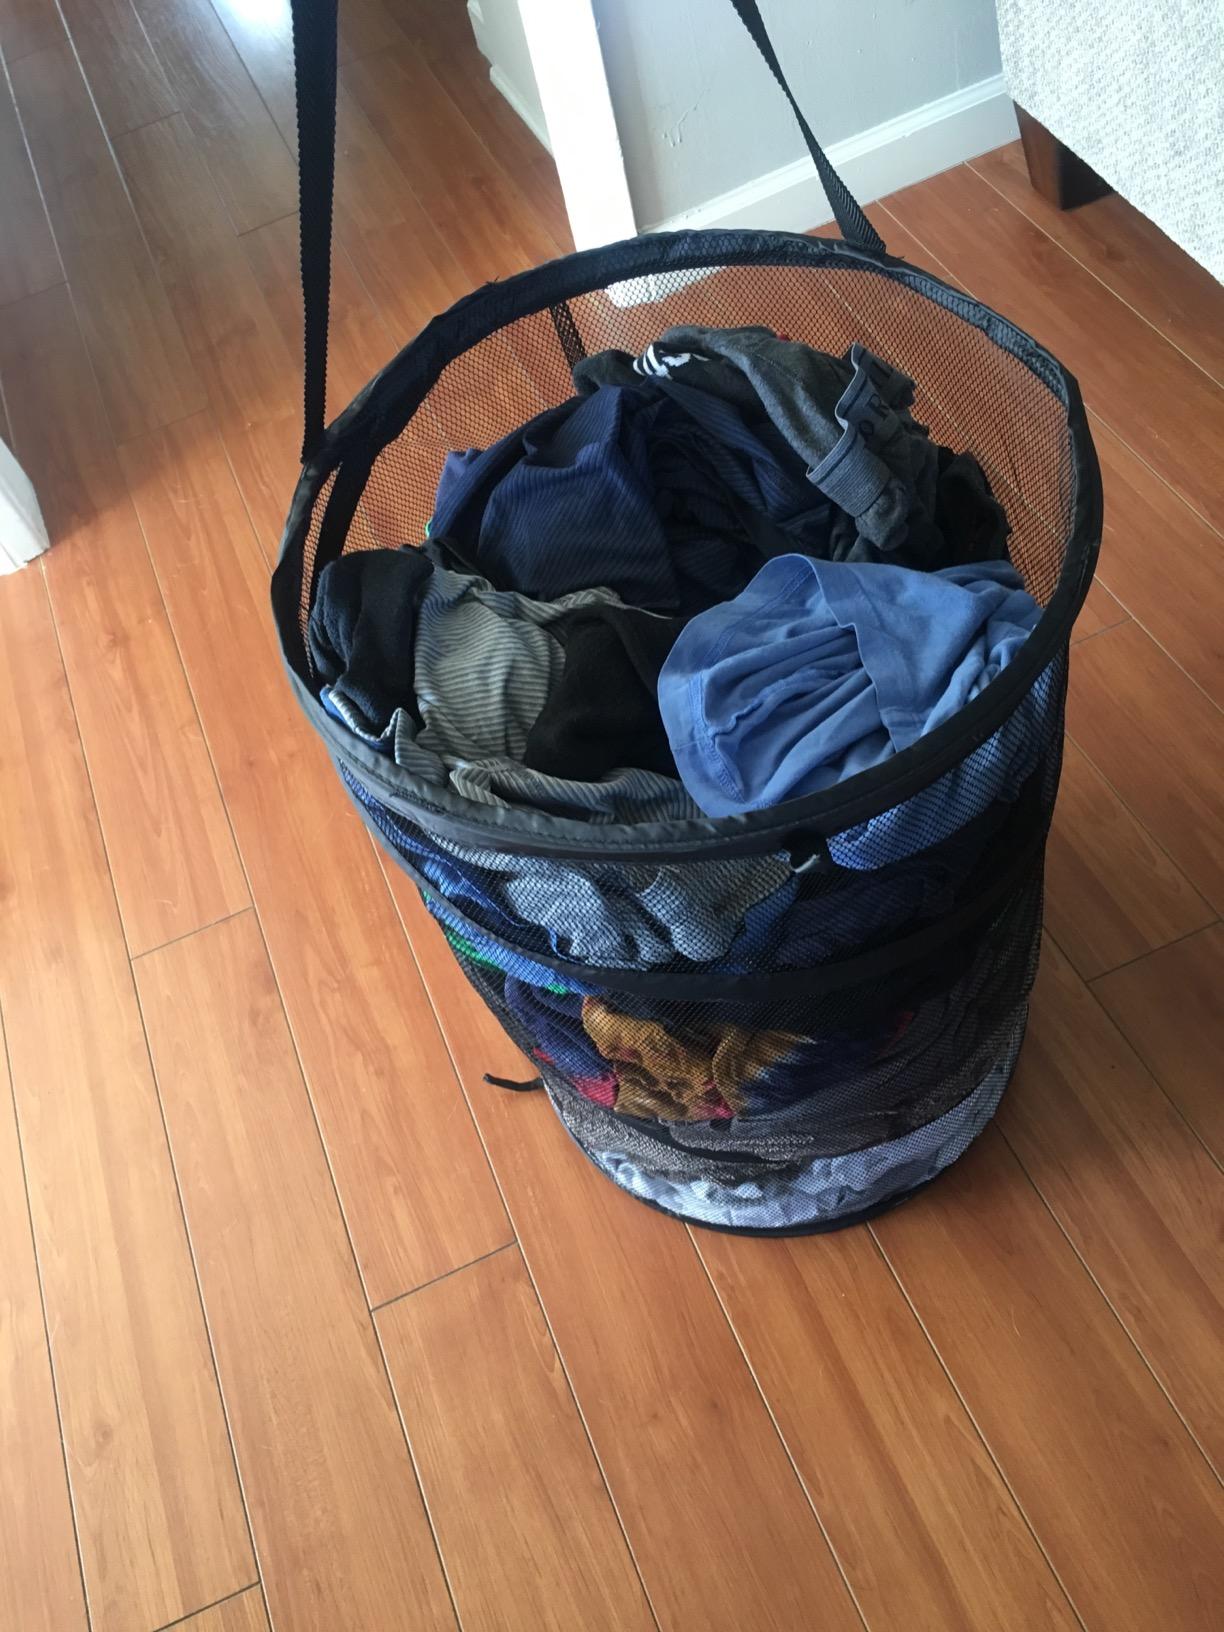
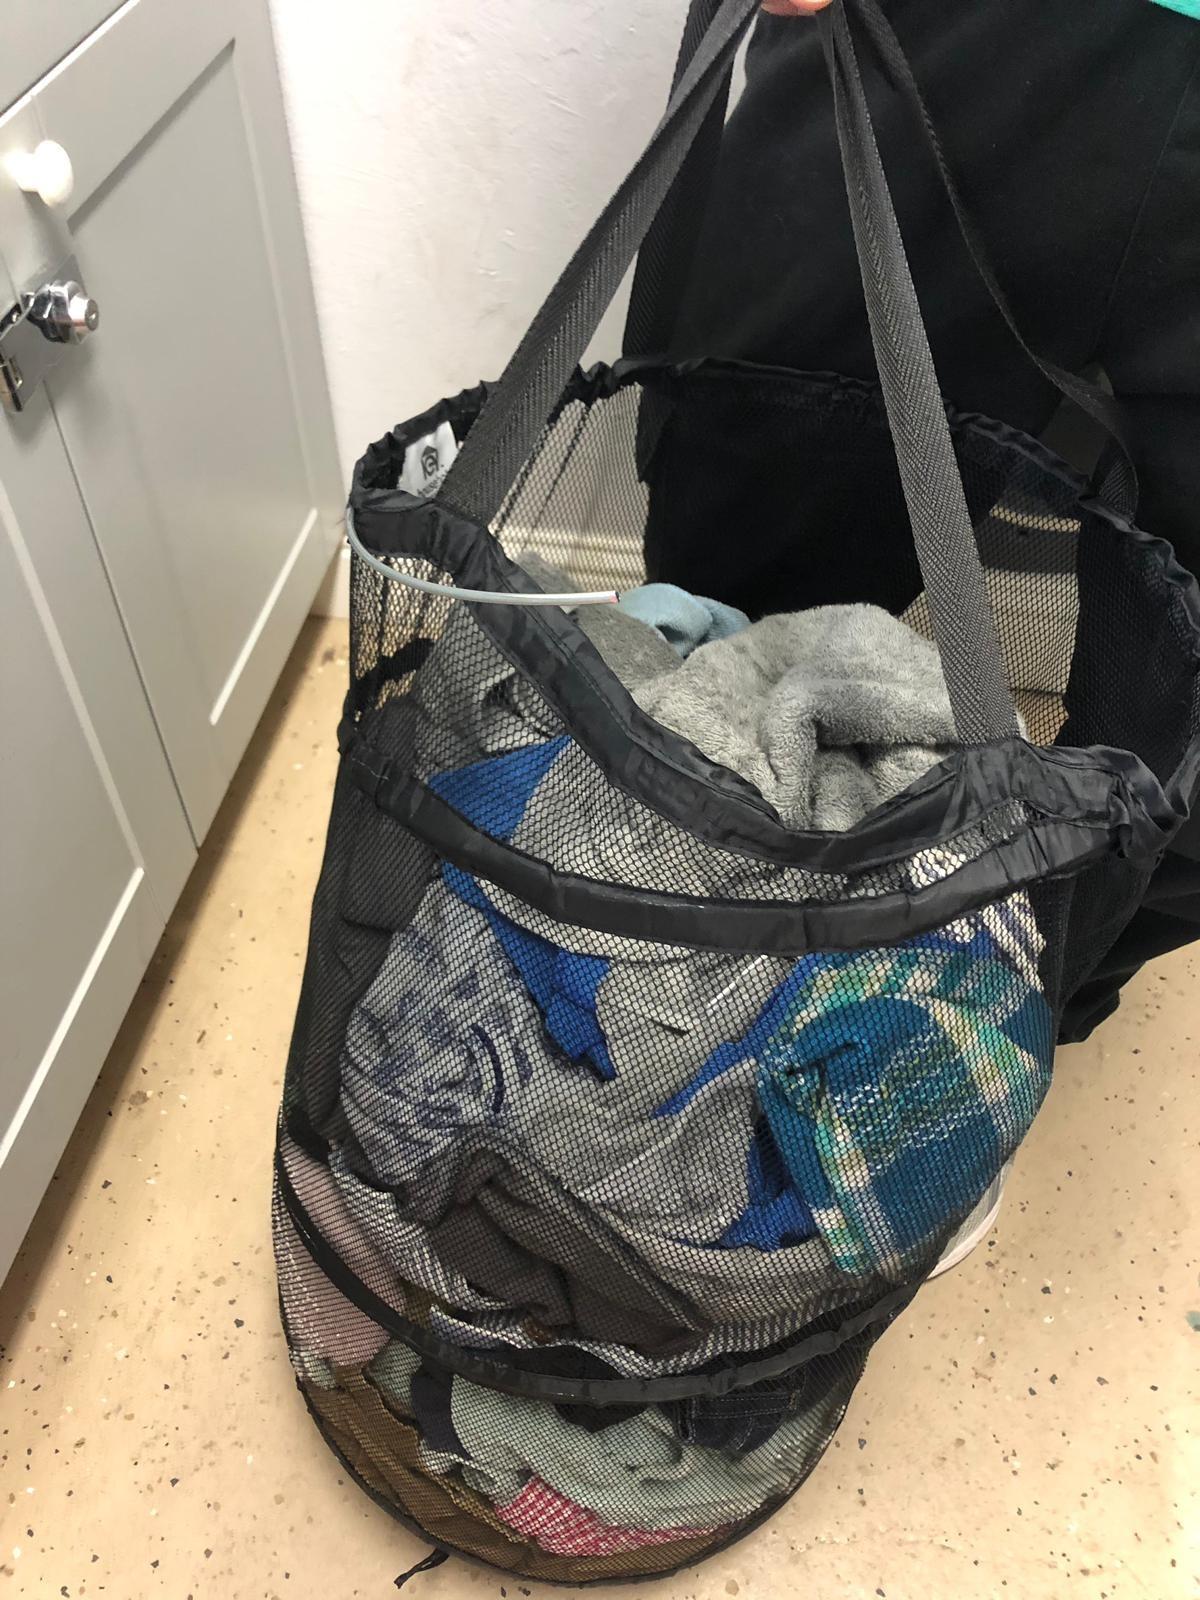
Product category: items_hamper
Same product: yes